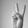
ASL letter: V